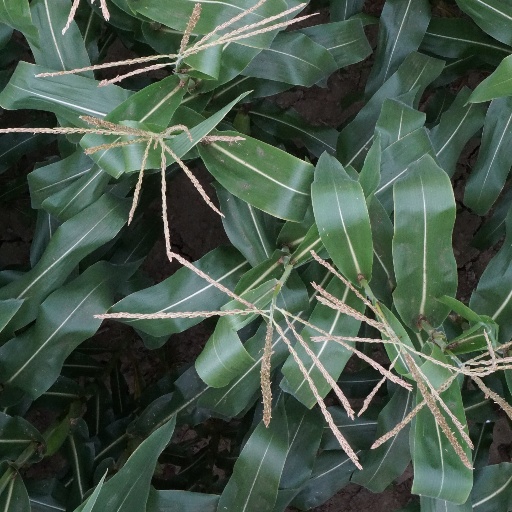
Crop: maize; corn